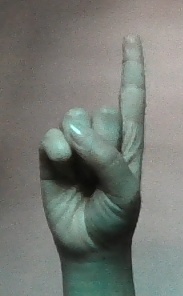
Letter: bb